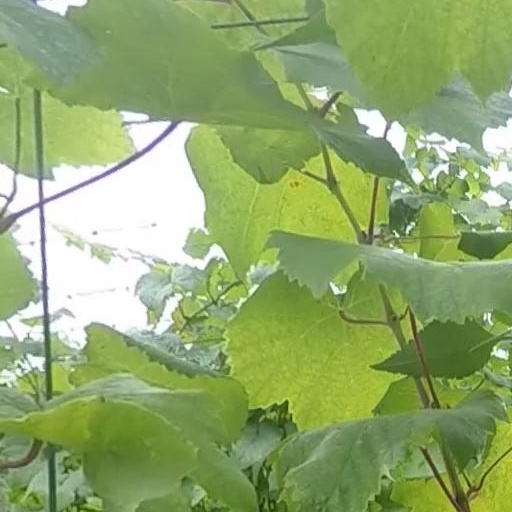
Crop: grape